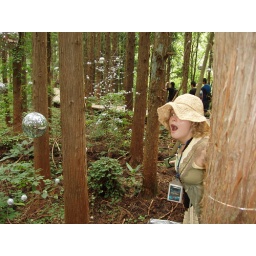
Suzie stumbles upon a forest of disco balls